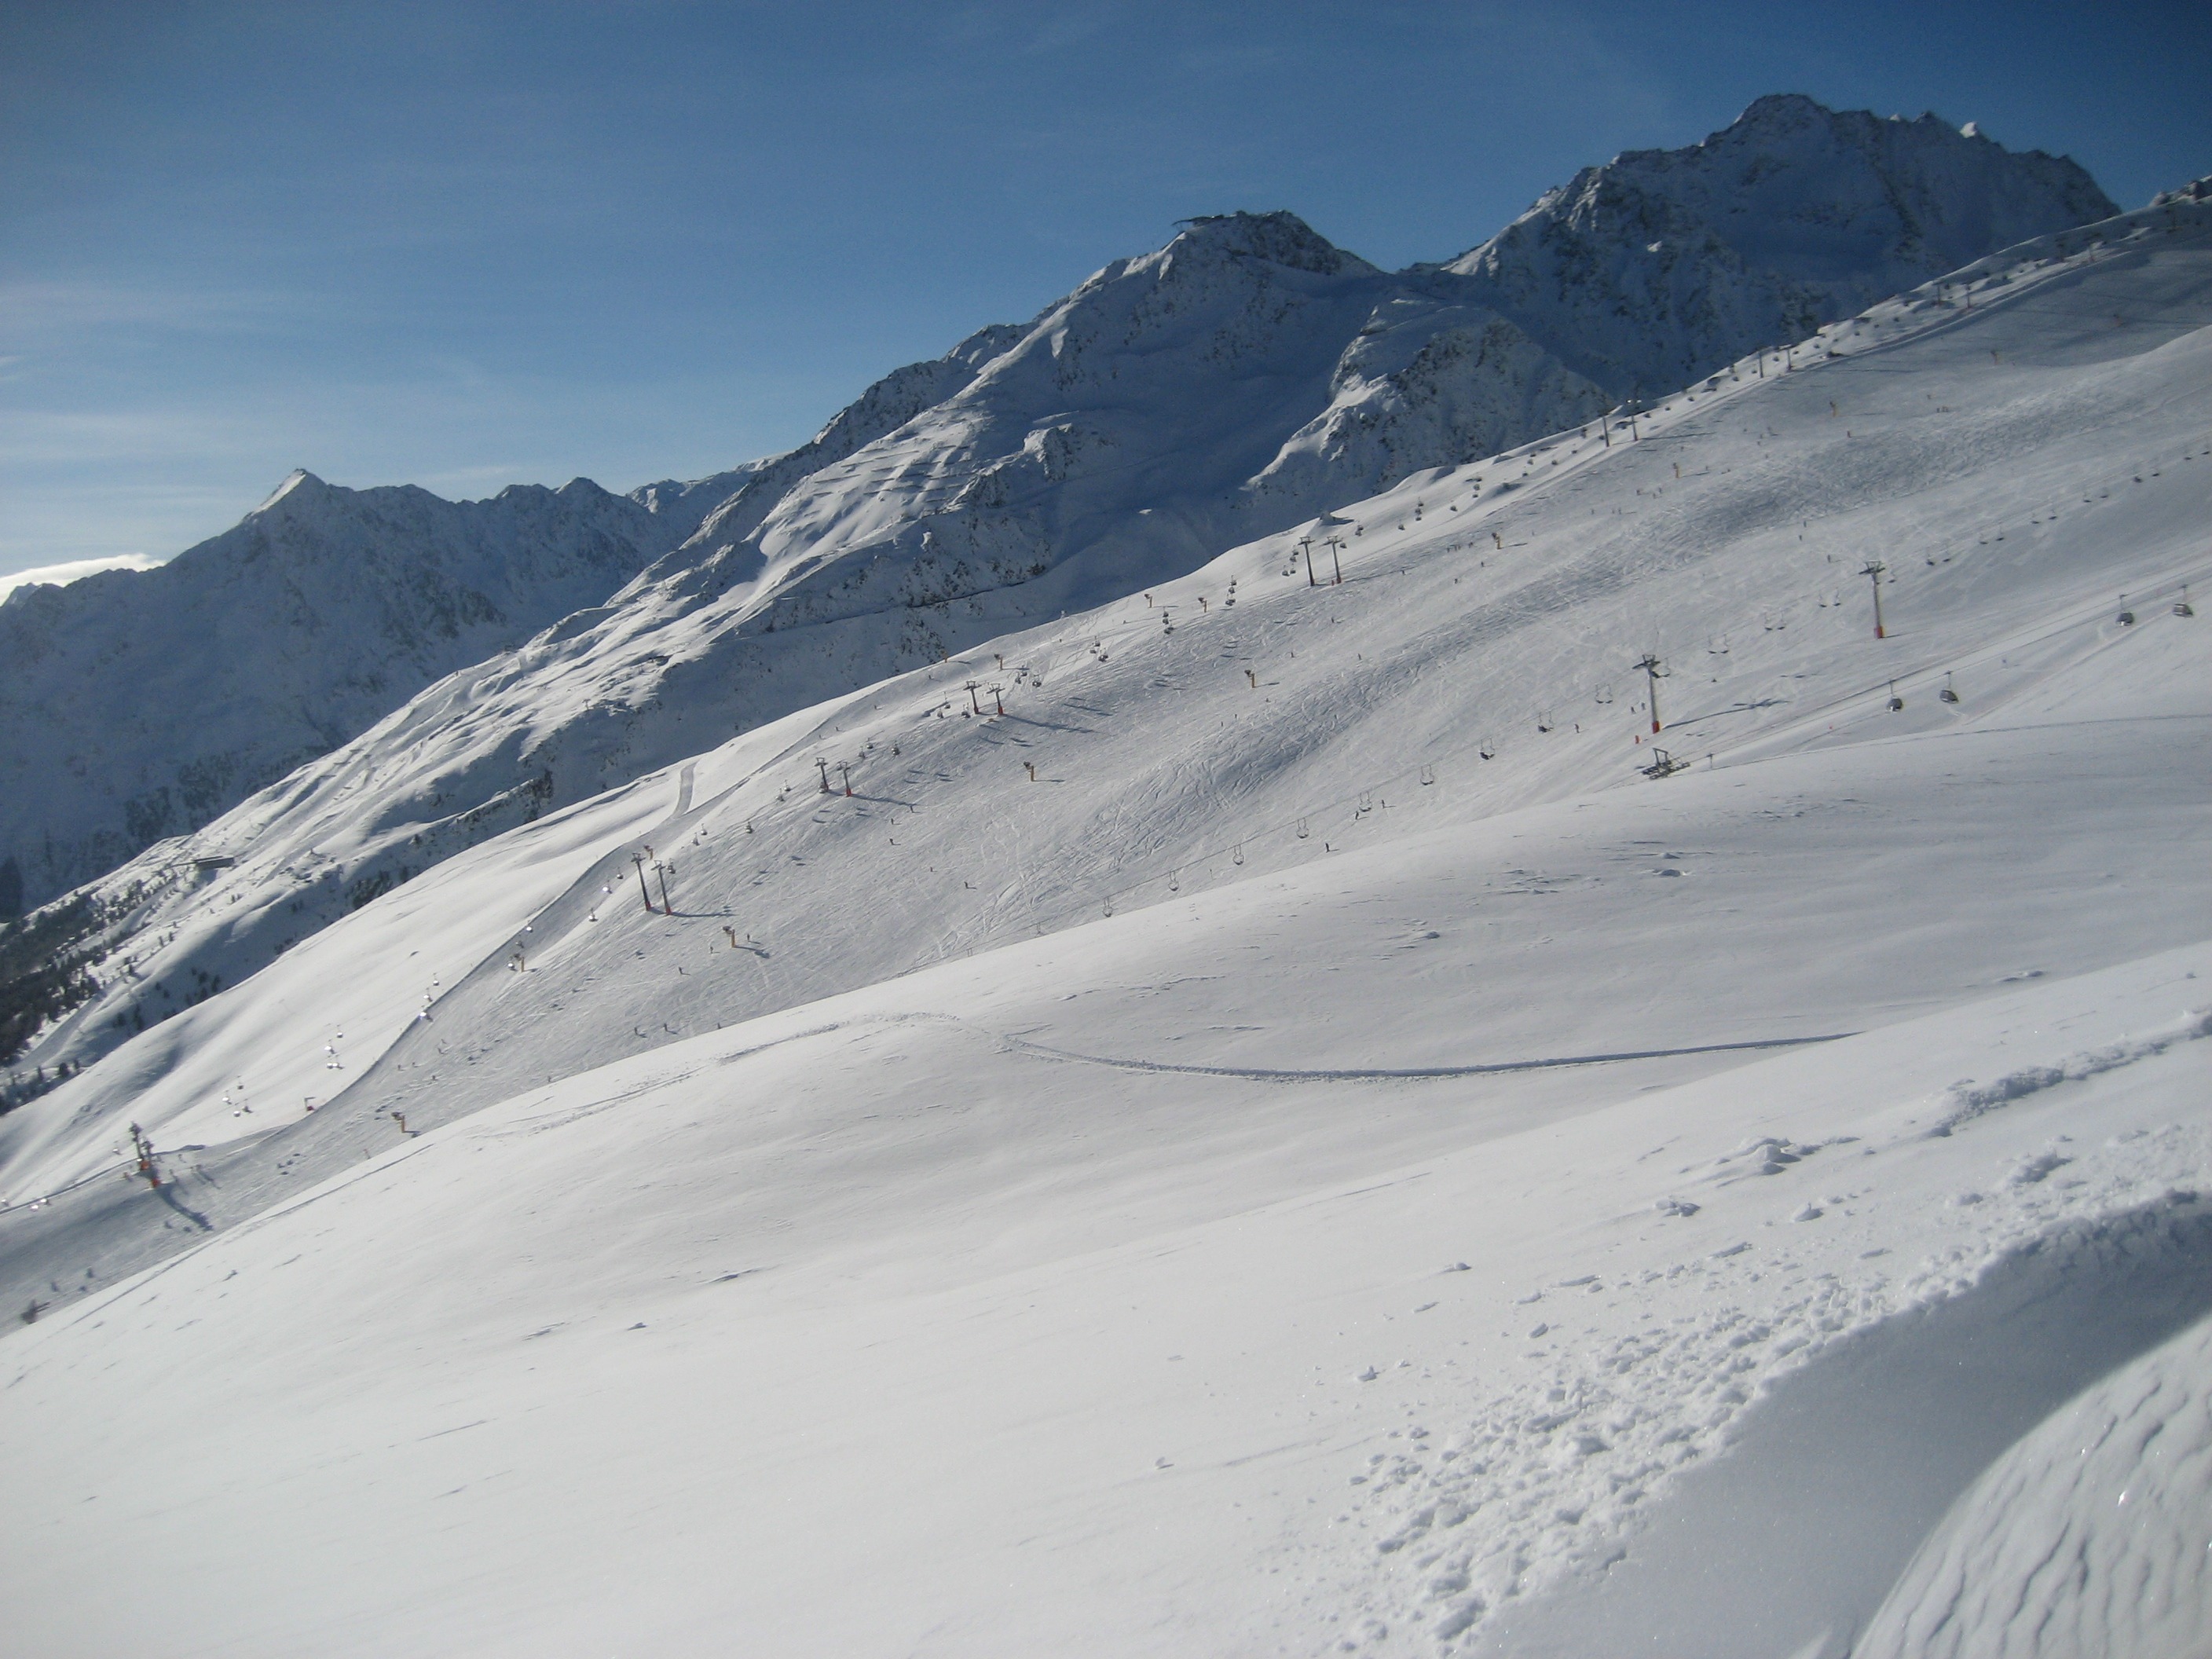
landscape, nature, mountain, snow, cold, winter, sky, sun, sport, view, frost, mountain range, panorama, hut, chairlift, weather, snowy, alpine, blue, freedom, snowboard, skiing, cable car, season, ridge, summit, sports equipment, snowfall, austria, trace, winter sport, clouds, lift, resort, mountains, alps, ski, runway, new zealand, wide, snowboarding, gondola, winter dream, wintry, winter magic, winter blast, piste, freeride, traces, tyrol, winter sports, snow landscape, ski run, backcountry skiiing, ski touring, dream day, snowed in, deep snow, powder snow, mountain hut, freeriding, ski mountaineering, ski equipment, boarders, off the slopes, mountainous landforms, geological phenomenon, solden